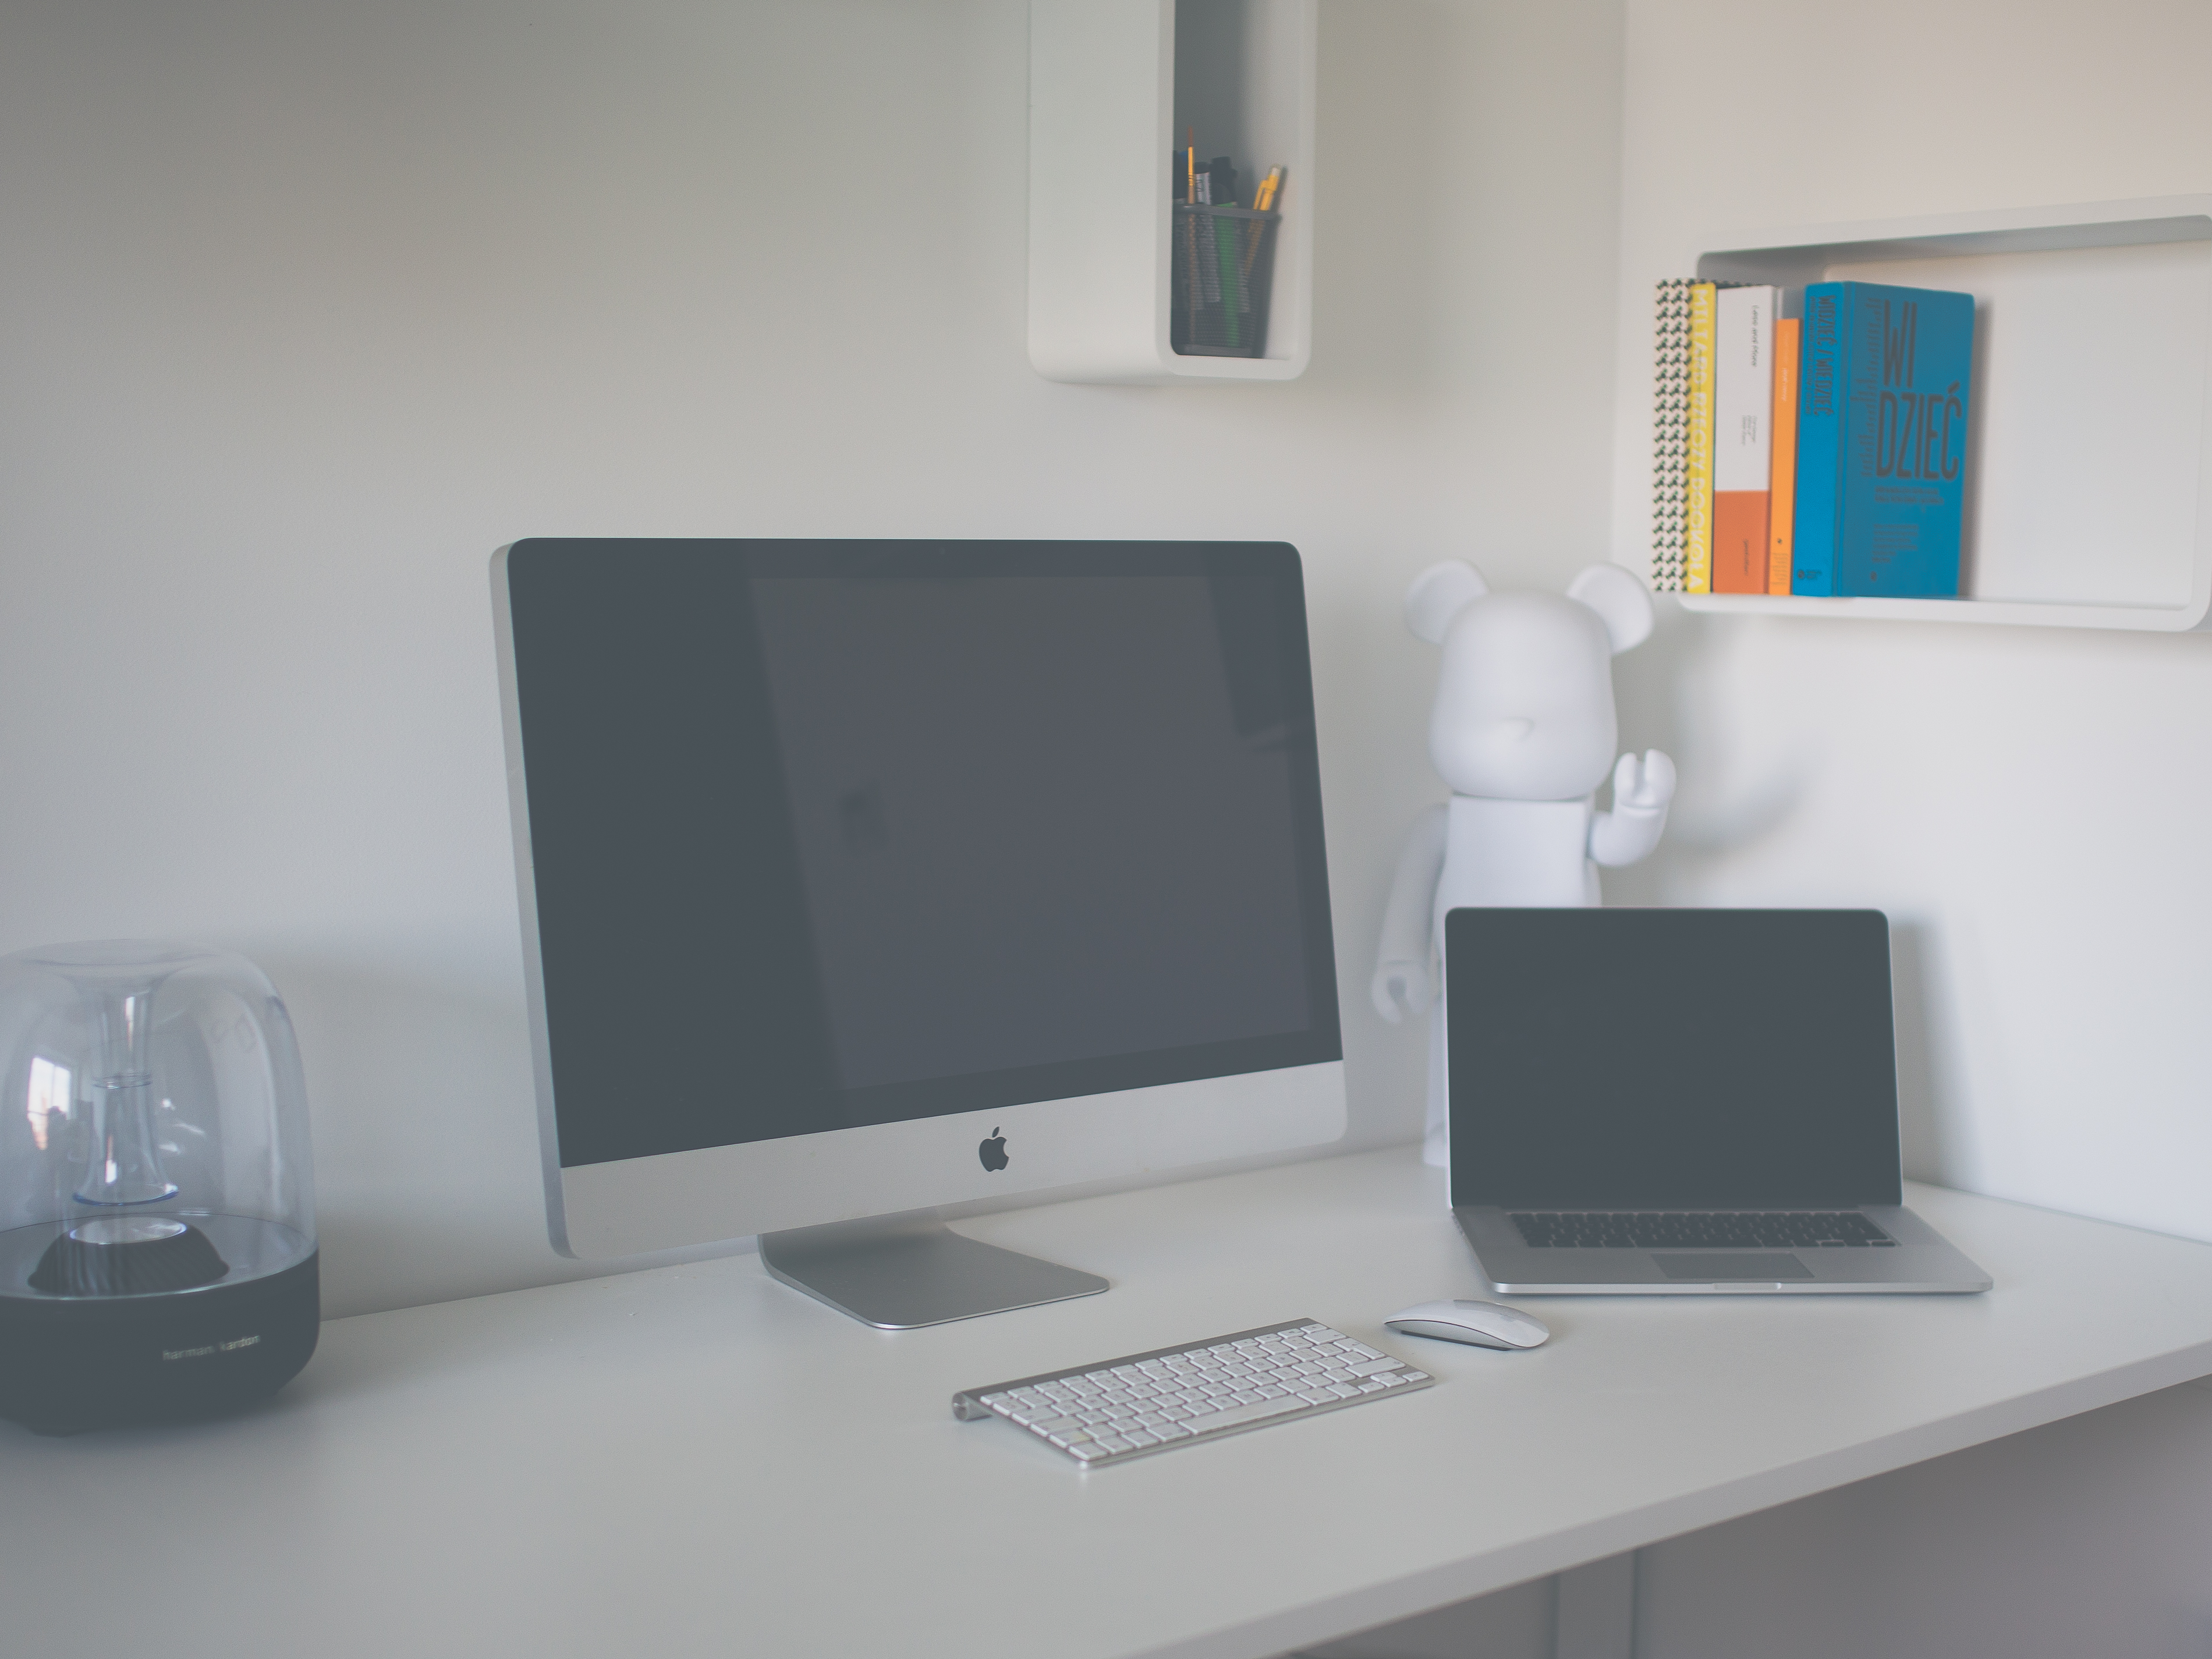
laptop, desk, computer, work, screen, apple, technology, workspace, office, shelf, living room, business, furniture, room, macbook pro, design, multimedia, mockup, desktop computer, personal computer, computer monitor, display device